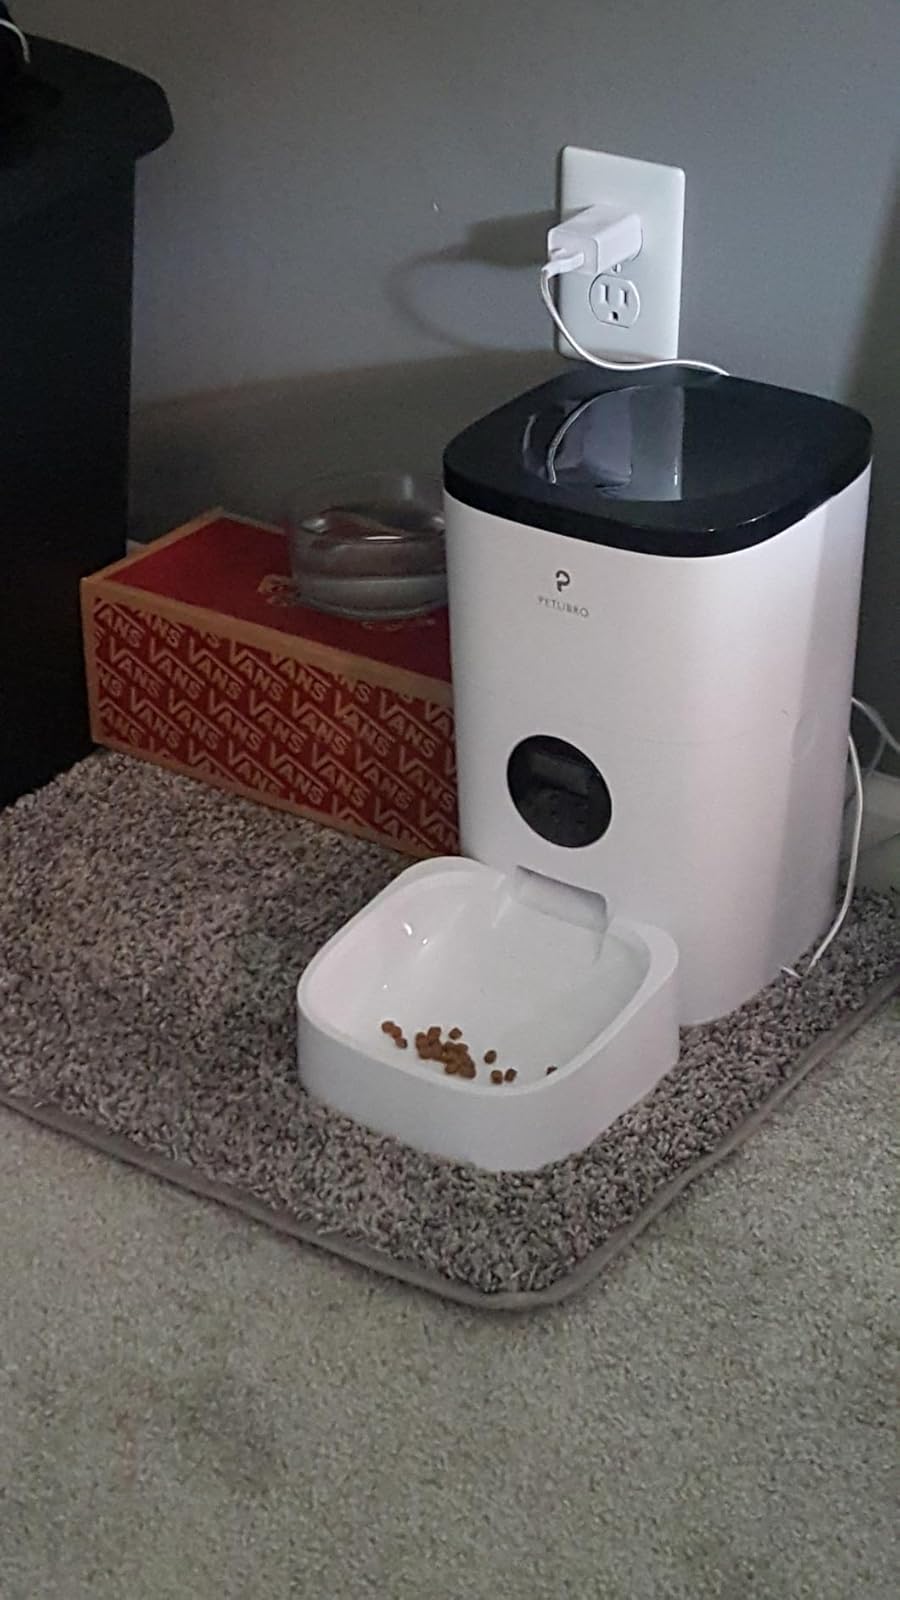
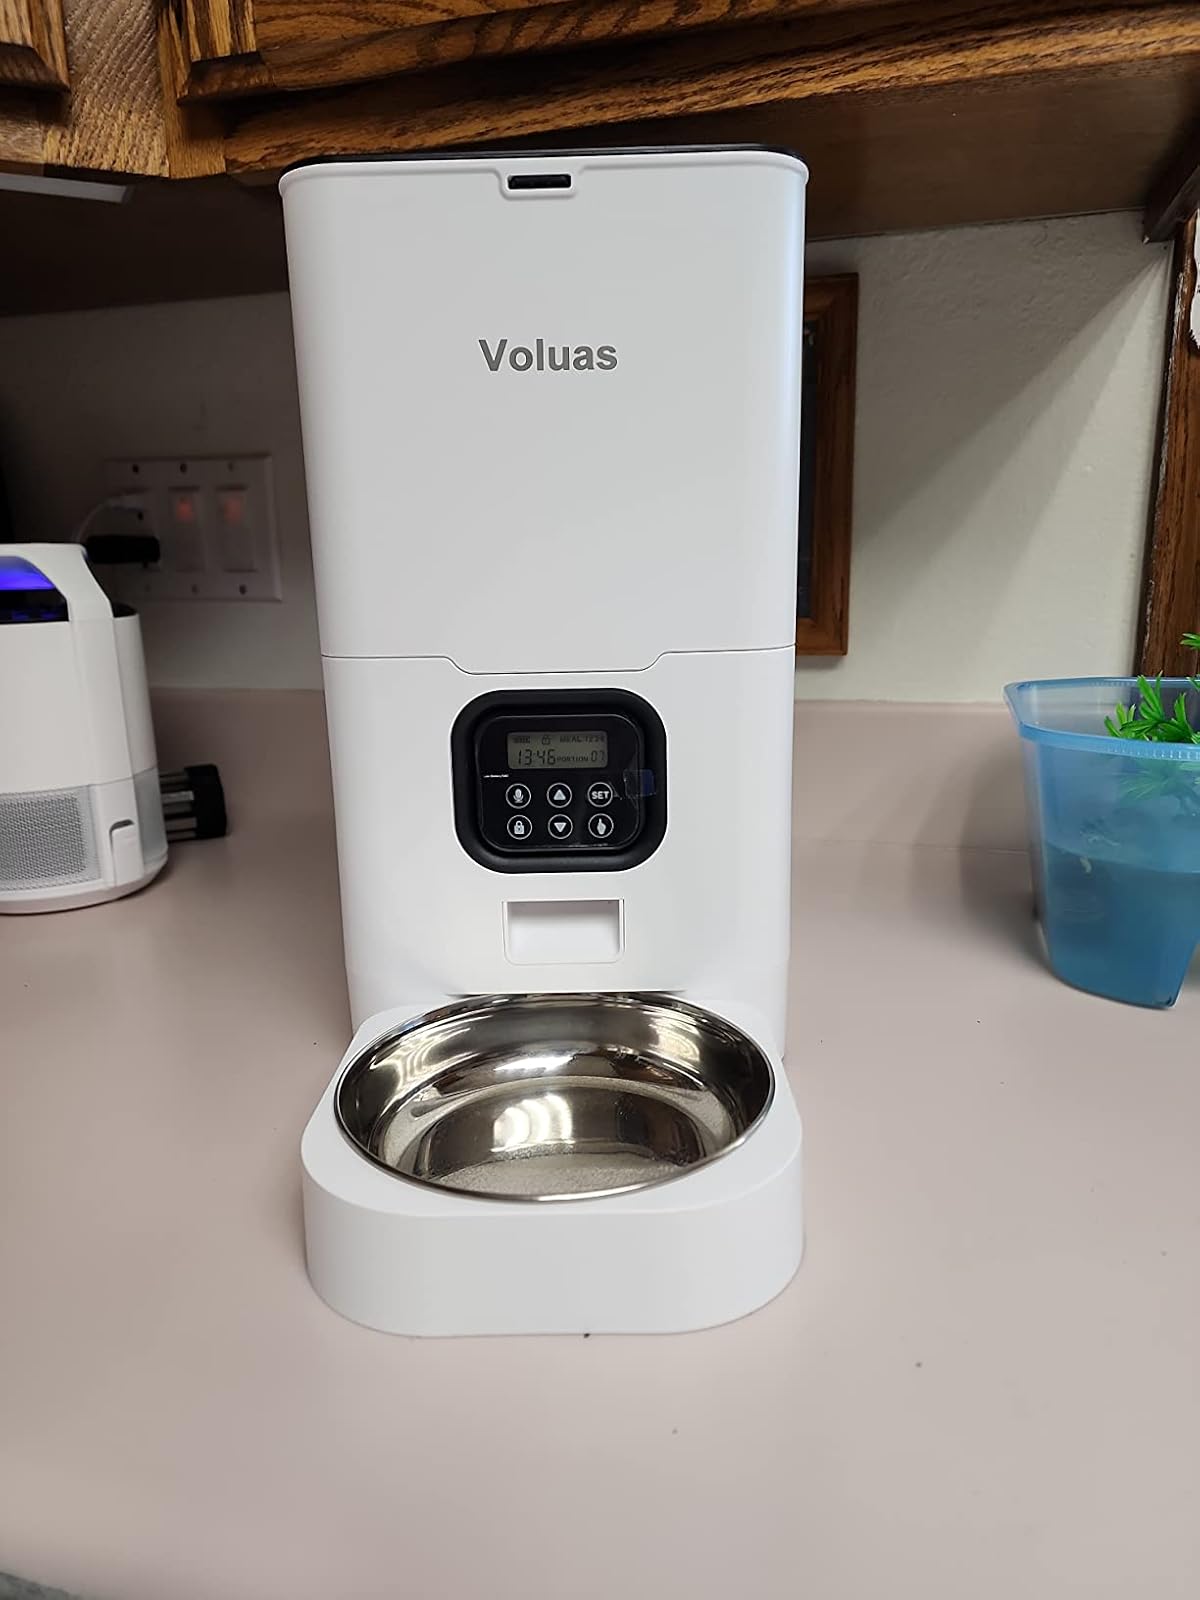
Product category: items_feeder
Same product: no